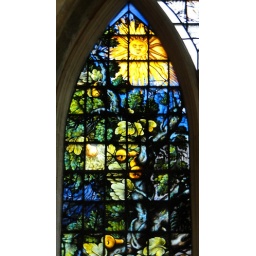
Jonah sitting under a fabulous gourd surveying city of Nineveh, by Abraham van Linge, 1630's - detail